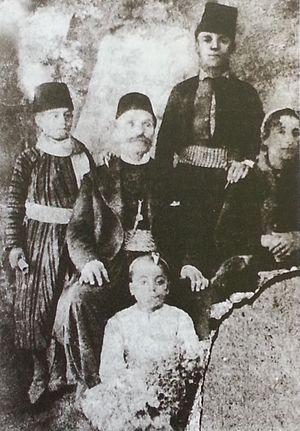
Les références contenues dans cet article à des textes publiés en caractères arabes ont été translittérées en caractères latins selon la norme ISO 233-2.